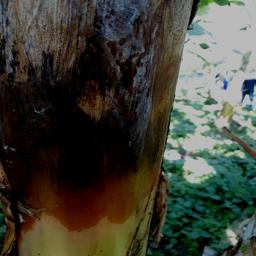
Label: PSEUDOSTEM WEEVIL